Kula Shaker

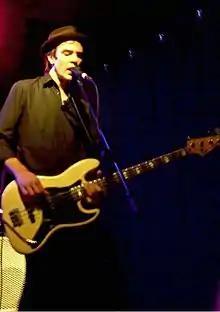
Bassist Alonza Bevan

The second album "Peasants, Pigs & Astronauts" was partly recorded aboard the houseboat-studio Astoria. Brett Findlay joined the band as resident percussionist and remained with the band until their break-up at the end of 1999. The release of "Peasants, Pigs & Astronauts" was preceded by the single "Mystical Machine Gun" which failed to make as strong an impact on the charts as their previous singles, peaking at Number 14 and only remaining two weeks in the top 40. The album itself followed in March 1999 to mixed reviews, and only sold a mere 25,000 copies in its first week as it crawled in at Number 9 on the album chart, spending only 10 weeks in the UK Top 75. The album went Gold in the UK (over 100,000 copies sold). The third and final single from the album, "Shower Your Love" failed to reignite momentum, stalling at No. 14, even with it having more TV exposure on "Top of the Pops", "TFI Friday", "Later... with Jools Holland" and "".